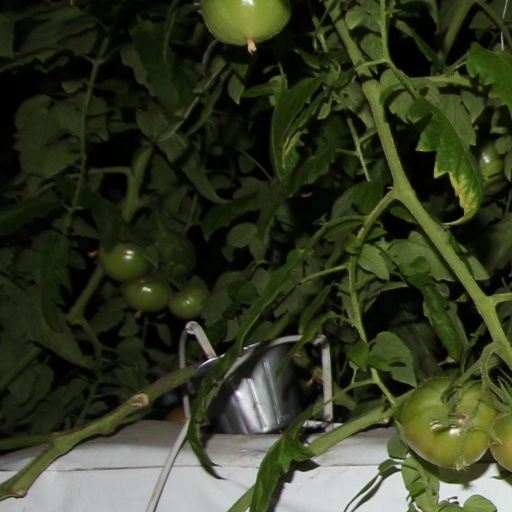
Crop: tomato